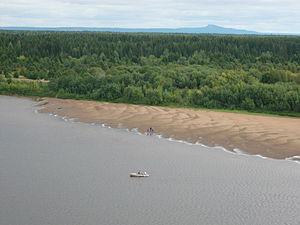
La Kolva est une rivière de Russie et un affluent droit de la Vichera, donc un sous-affluent de la Volga, par la Kama.